José Osorio, 9th Duke of Sesto

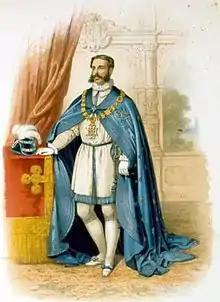
Osorio in robes of the Order of Charles III, 1864

His mother was Inés de Silva y Téllez-Girón (1806-1865), daughter of José Gabriel de Silva-Bazán, 10th marquis of Santa Cruz de Mudela, grandee of Spain and of Joaquina Téllez-Girón y Pimentel, Countess of Osilo. He had six siblings of whom only Joaquín survived to adulthood. José had a close relationship with his brother Joaquín throughout his life and ceded the title of count of la Corzana to him and his descendants on marrying María de las Mercedes de Heredia y Zafra-Vázquez, 3rd marquise of los Arenales.